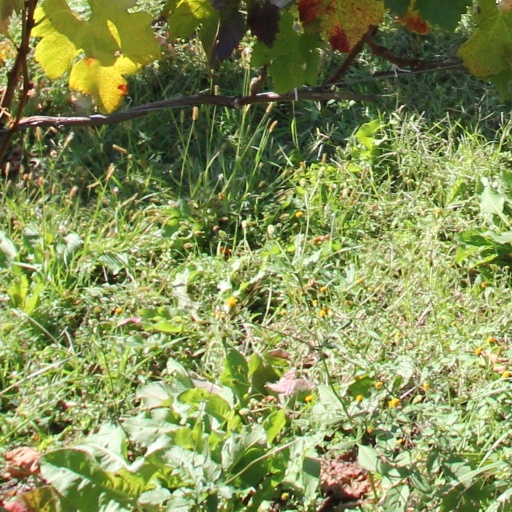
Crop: grape